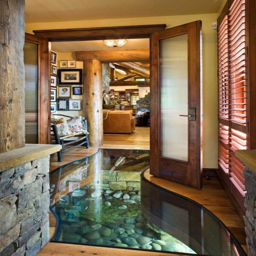
a river runs through it - stream runs below house - glass floor in hall